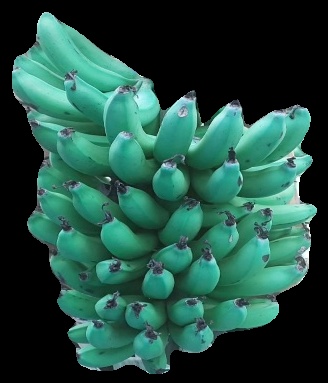
Variety: pachbale
Grade: grade3